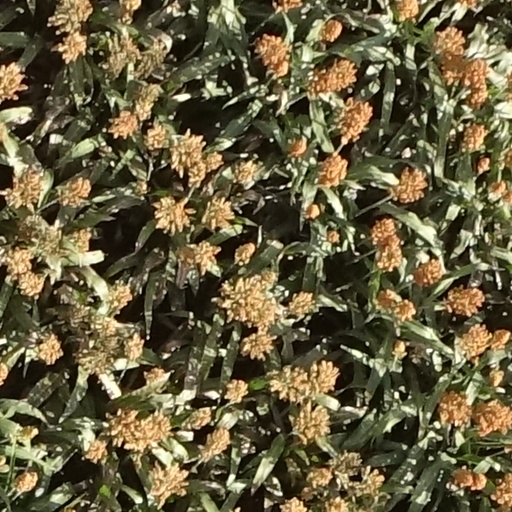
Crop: sorghum